Arjit Taneja

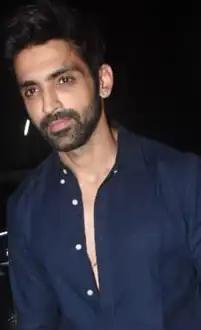
Taneja in 2023

Arjit Taneja (born 10 November 1992) is an Indian television actor and model. He made his television debut with the reality show "Splitsvilla 6 " and starred in several TV fictional shows like "Kumkum Bhagya", "Kaleerein", "Bahu Begum", "Naagin 5", "Naagin 6", "Nath – Zewar Ya Zanjeer" and "Banni Chow Home Delivery".